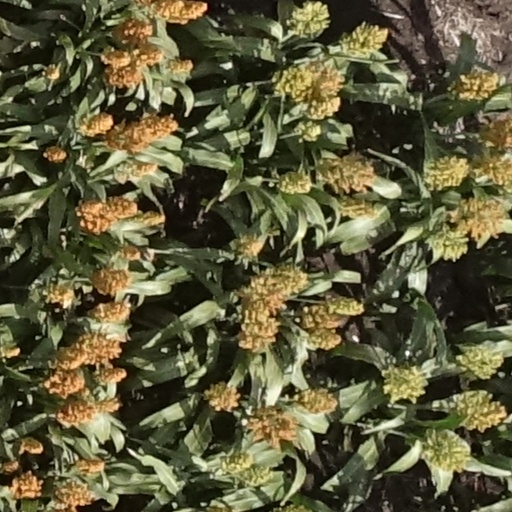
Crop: sorghum